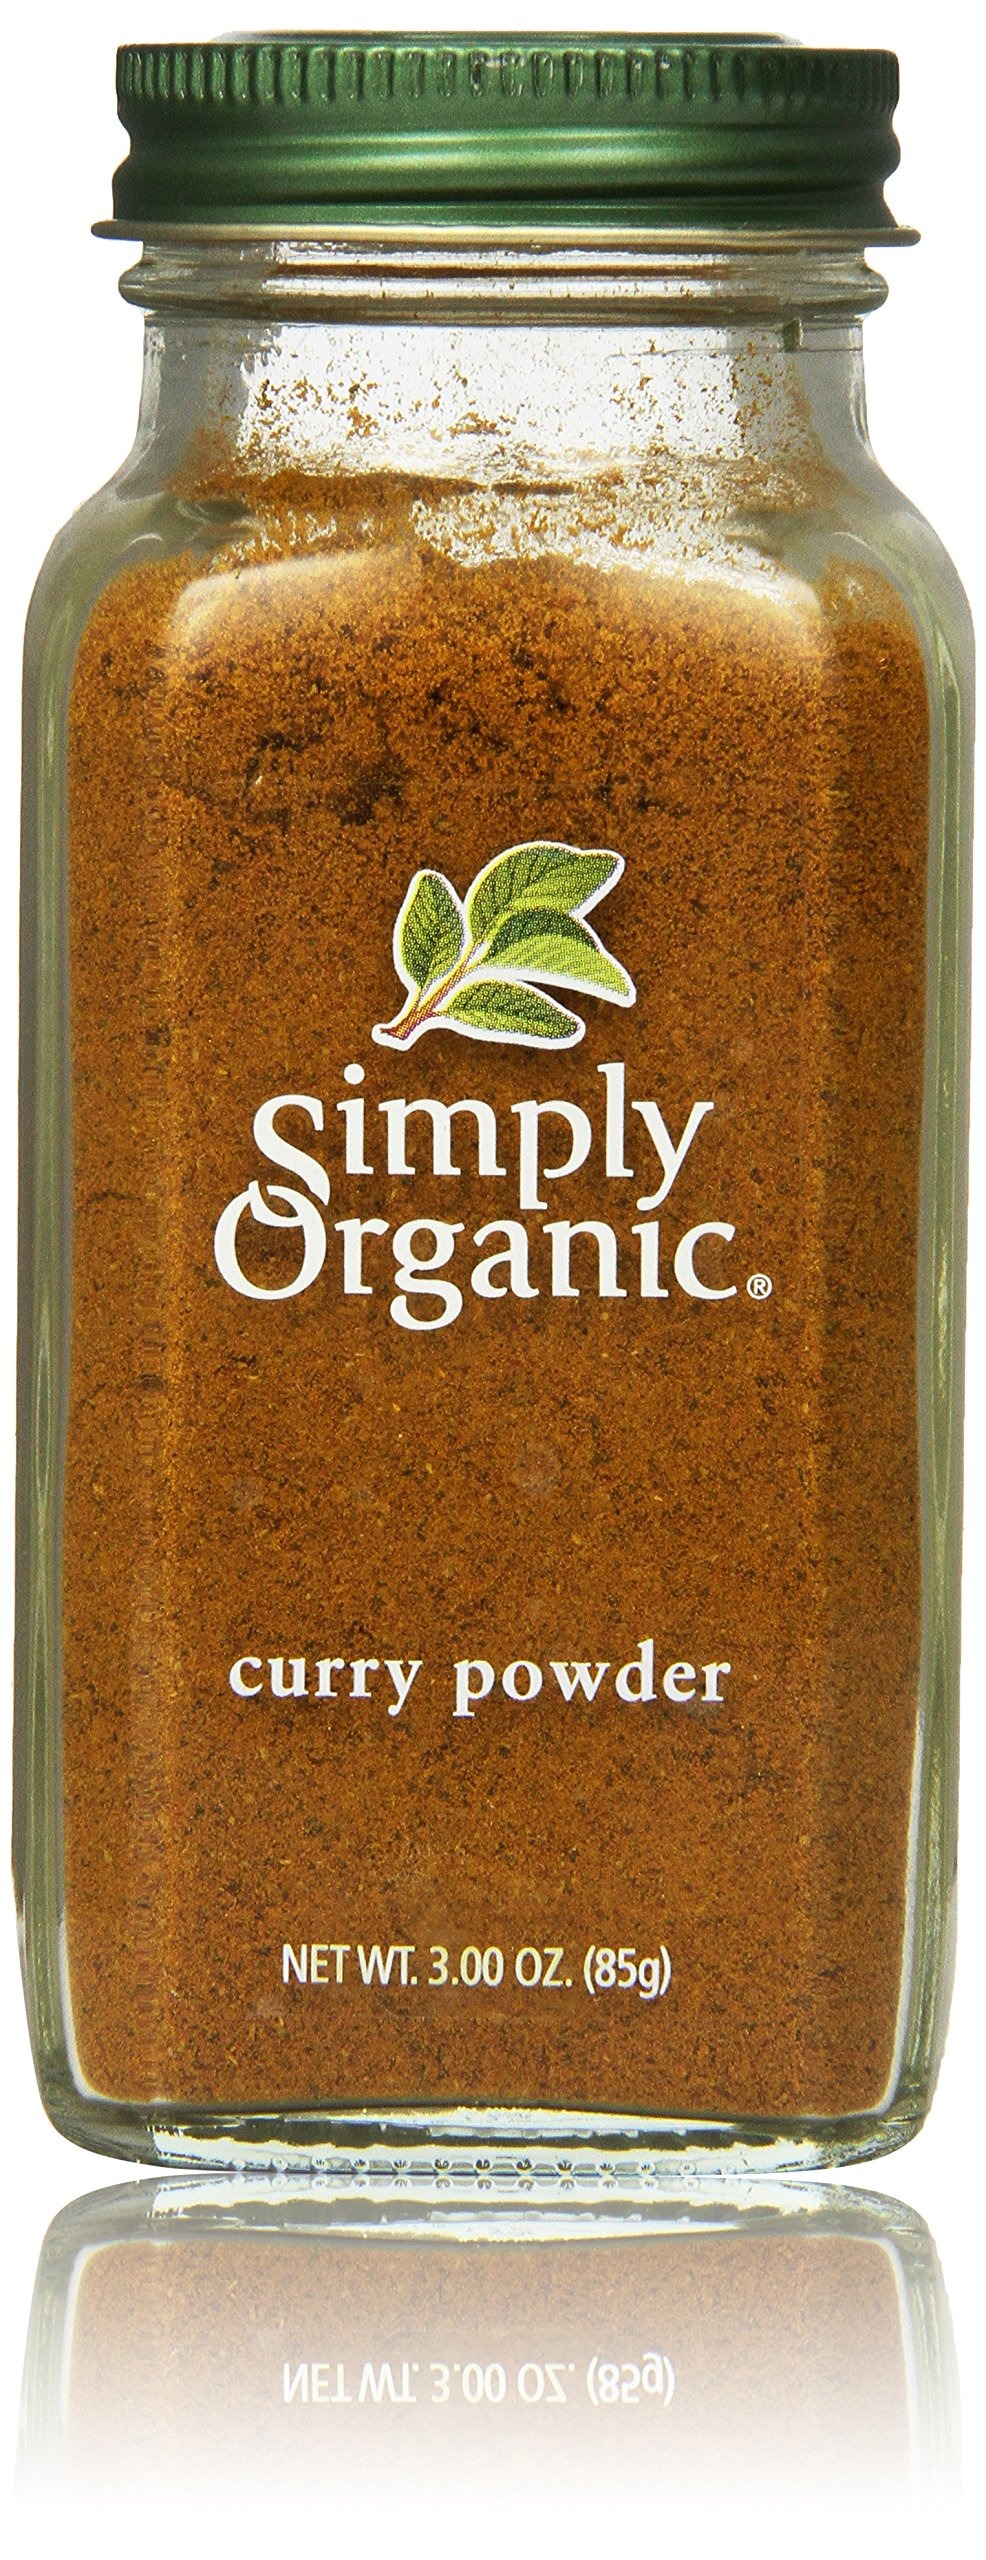
Item Name: Simply Organic Curry Powder Certified Organic, 3-Ounce Bottle
Bullet Point 1: 3.0 ounces; Glass bottle
Bullet Point 2: An organic blend of flavorful spices for authentic yet convenient Indian flavor
Bullet Point 3: Certfied Organic; Kosher
Bullet Point 4: 1% of sales supports organic farming
Bullet Point 5: A Brand of Frontier Co-op, responsible to people and planet
Value: 3.0
Unit: ounces

Price: 5.59